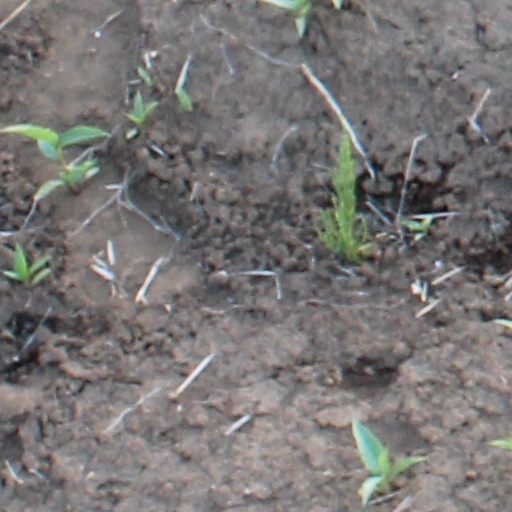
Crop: wheat